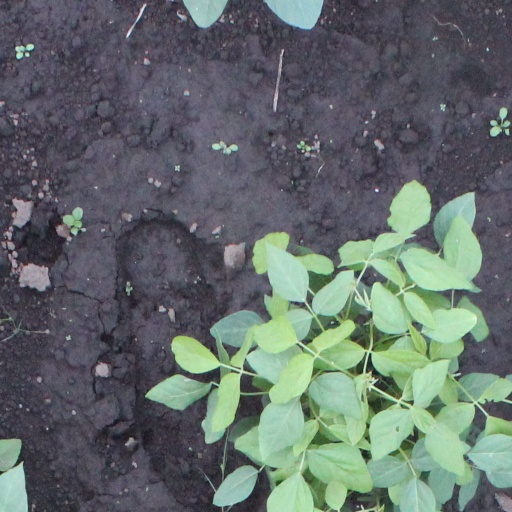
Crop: soybean